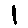
Label: 1